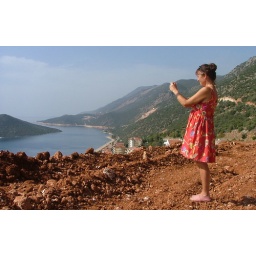
Lucy in the red dress